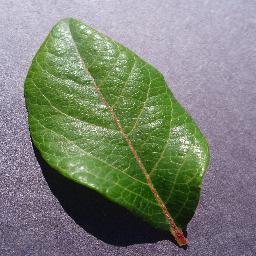
Label: Blueberry___healthy